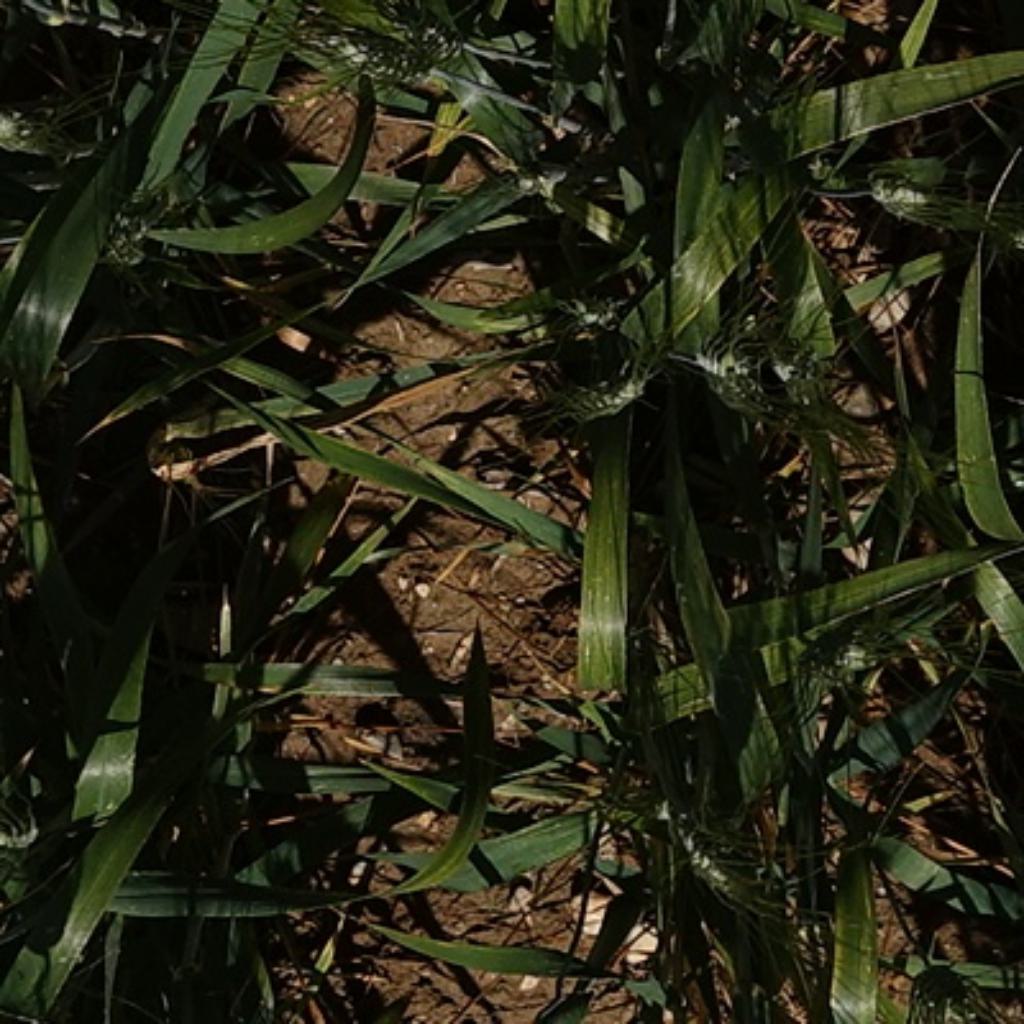
Country: France
Location: Gréoux
Wheat development stage: Filling